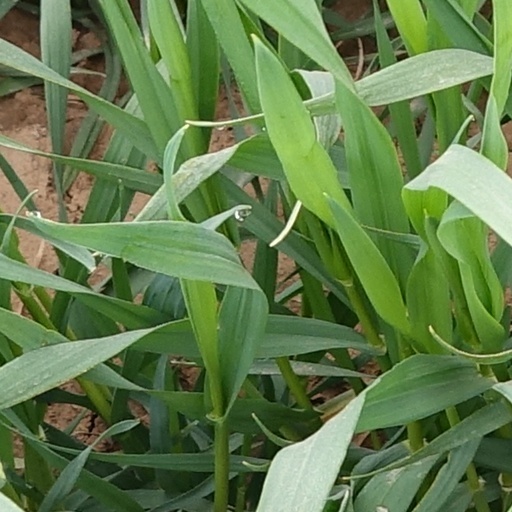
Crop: wheat